Marc Bloch in World War II

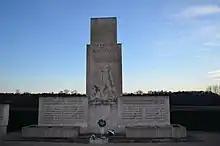
Monument des Roussilles; Bloch is commemorated on the far-left panel.

In the meantime, the allies had invaded Normandy on 6 June 1944. As a result, the Nazi regime was keen to evacuate and "liquidate their holdings" in France; this meant disposing of as many prisoners as they could. Between May and June 1944 the Nazi occupying forces shot around 700 prisoners in scattered locations to avoid the risk of this becoming common knowledge, thus inviting Resistance reprisals around southern France. Among those killed was Bloch, one of a group of 26 Resistance prisoners picked out in Montluc and driven along the Saône towards Trévoux on the night of 16 June 1944. Driven to a field near Saint-Didier-de-Formans, they were shot by the Gestapo in groups of four. According to Lyon, Bloch spent his last moments comforting a 16-year-old beside him who was worried that the bullets might hurt. Bloch fell first, reputedly shouting ""Vive la France"" before being shot. A coup de grâce was delivered. One man managed to crawl away and later provided a detailed report of events; the bodies were discovered on 26 June. For some time Bloch's death was merely a "dark rumour" until it was confirmed to Febvre.